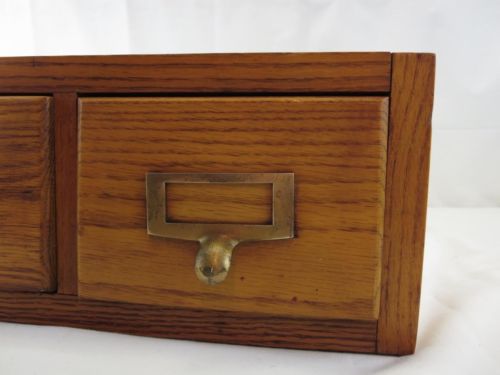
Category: cabinet